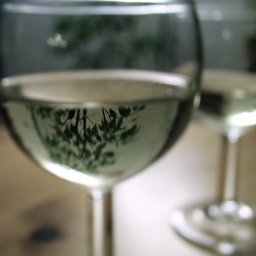
Experimenting. I had noticed the tree in the glasses and eventually got around to taking a photo.